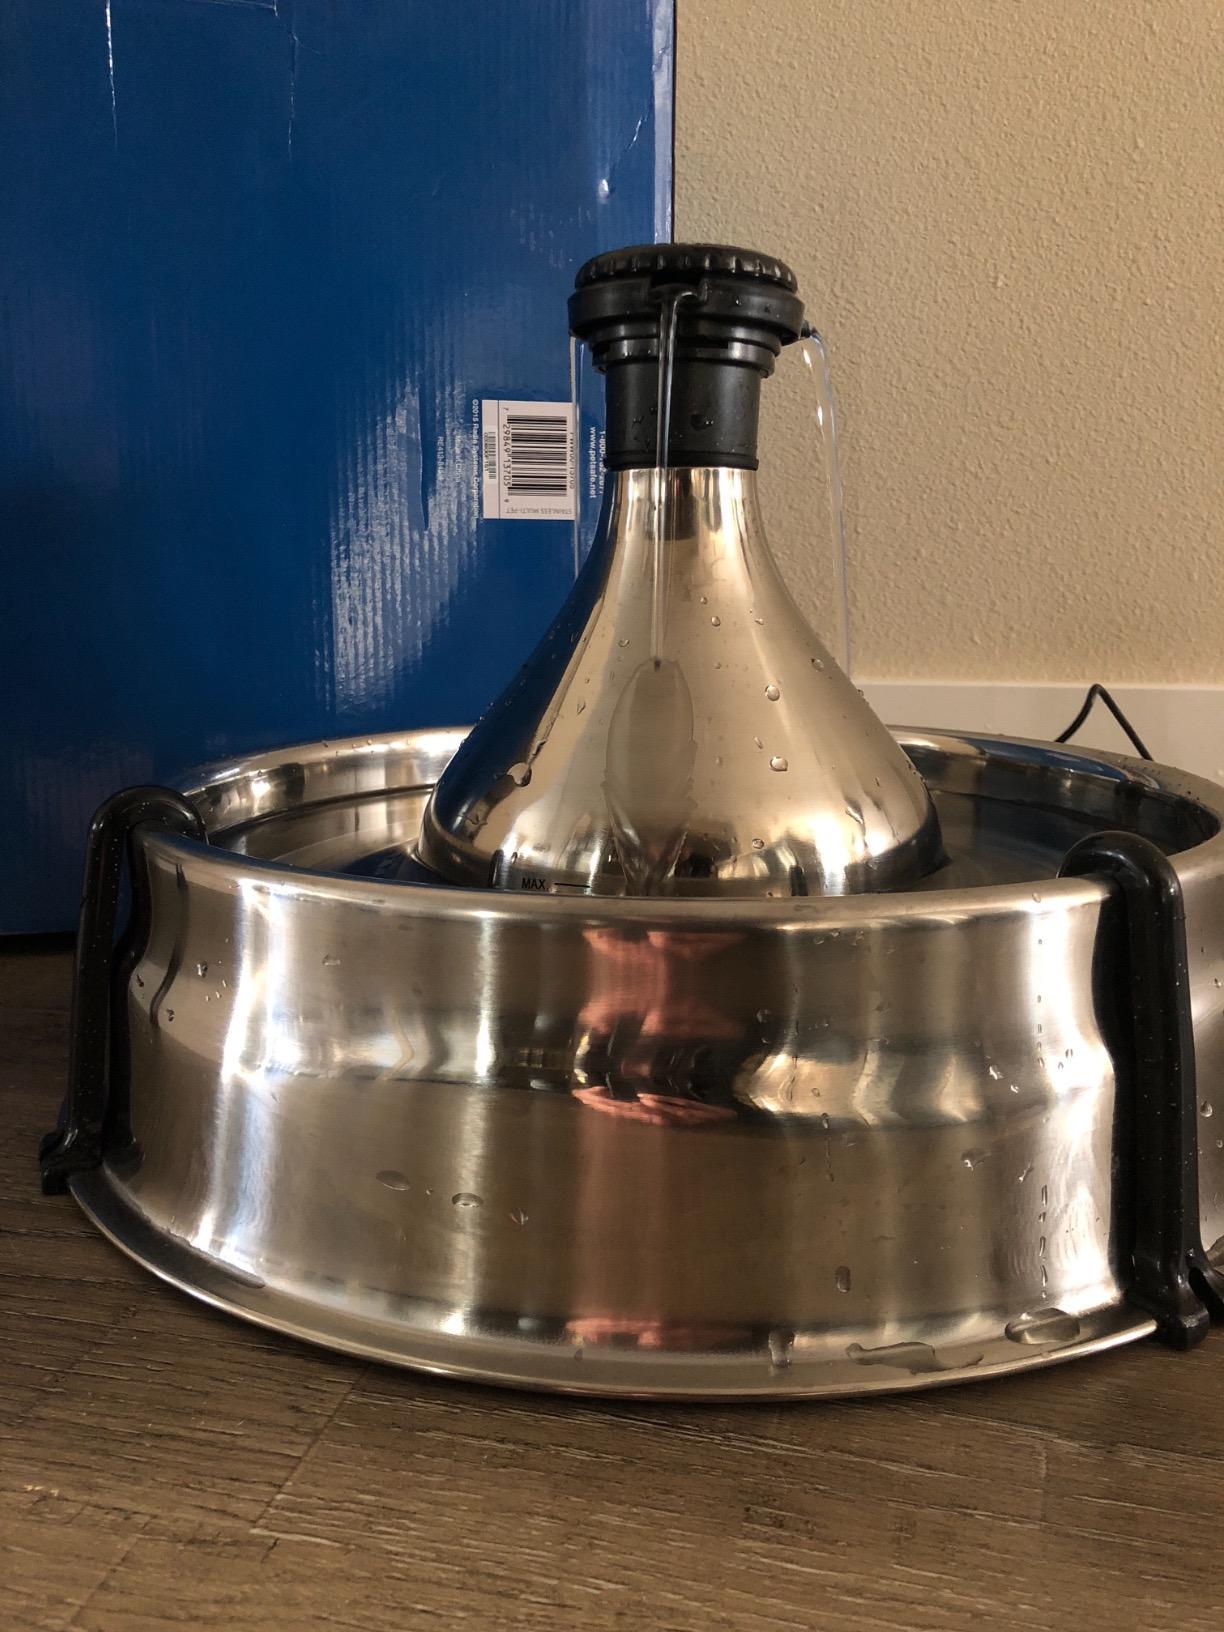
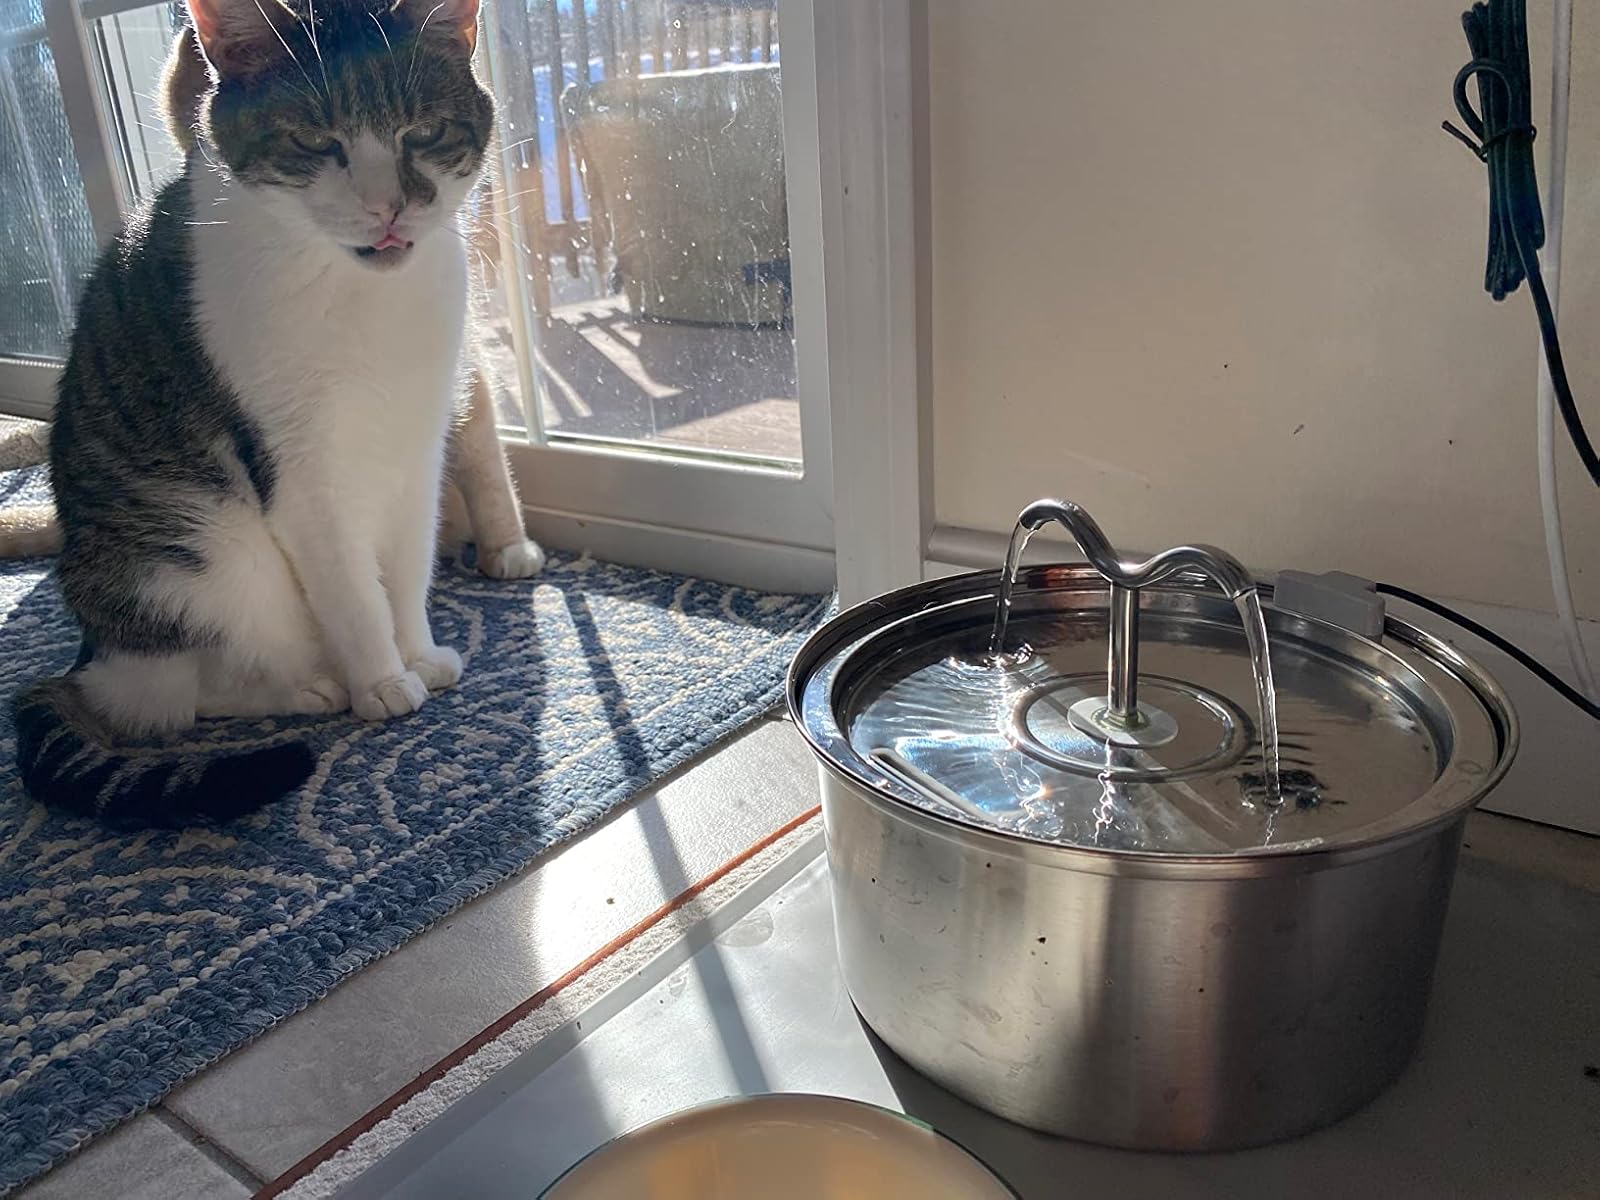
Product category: items_bowl
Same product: no